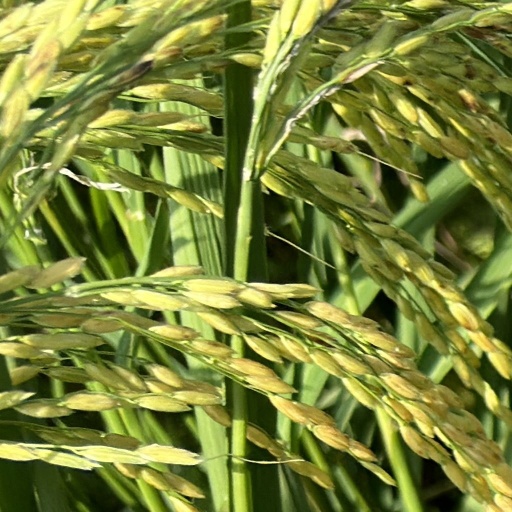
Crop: rice